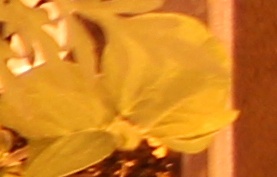
Label: Soybean